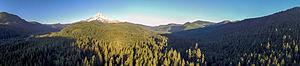
Les Forêts nationales des États-Unis sont des forêts et des zones boisées américaines protégées par le gouvernement fédéral des États-Unis. Les forêts sont contrôlées par le gouvernement fédéral du pays et gérées par le Service des forêts des États-Unis sous la direction du département de l'Agriculture des États-Unis. La gestion est basée sur le contrôle des ressources forestières avec la gestion de la coupe des arbres, de la plantation, de la vie sauvage et aussi le contrôle des loisirs et du tourisme dans les forêts. L’utilisation commerciale des forêts nationales est permise et parfois même encouragée contrairement aux parcs nationaux américains. Les forêts sont classées en catégorie VI selon la classification des zones naturelles protégées UICN.